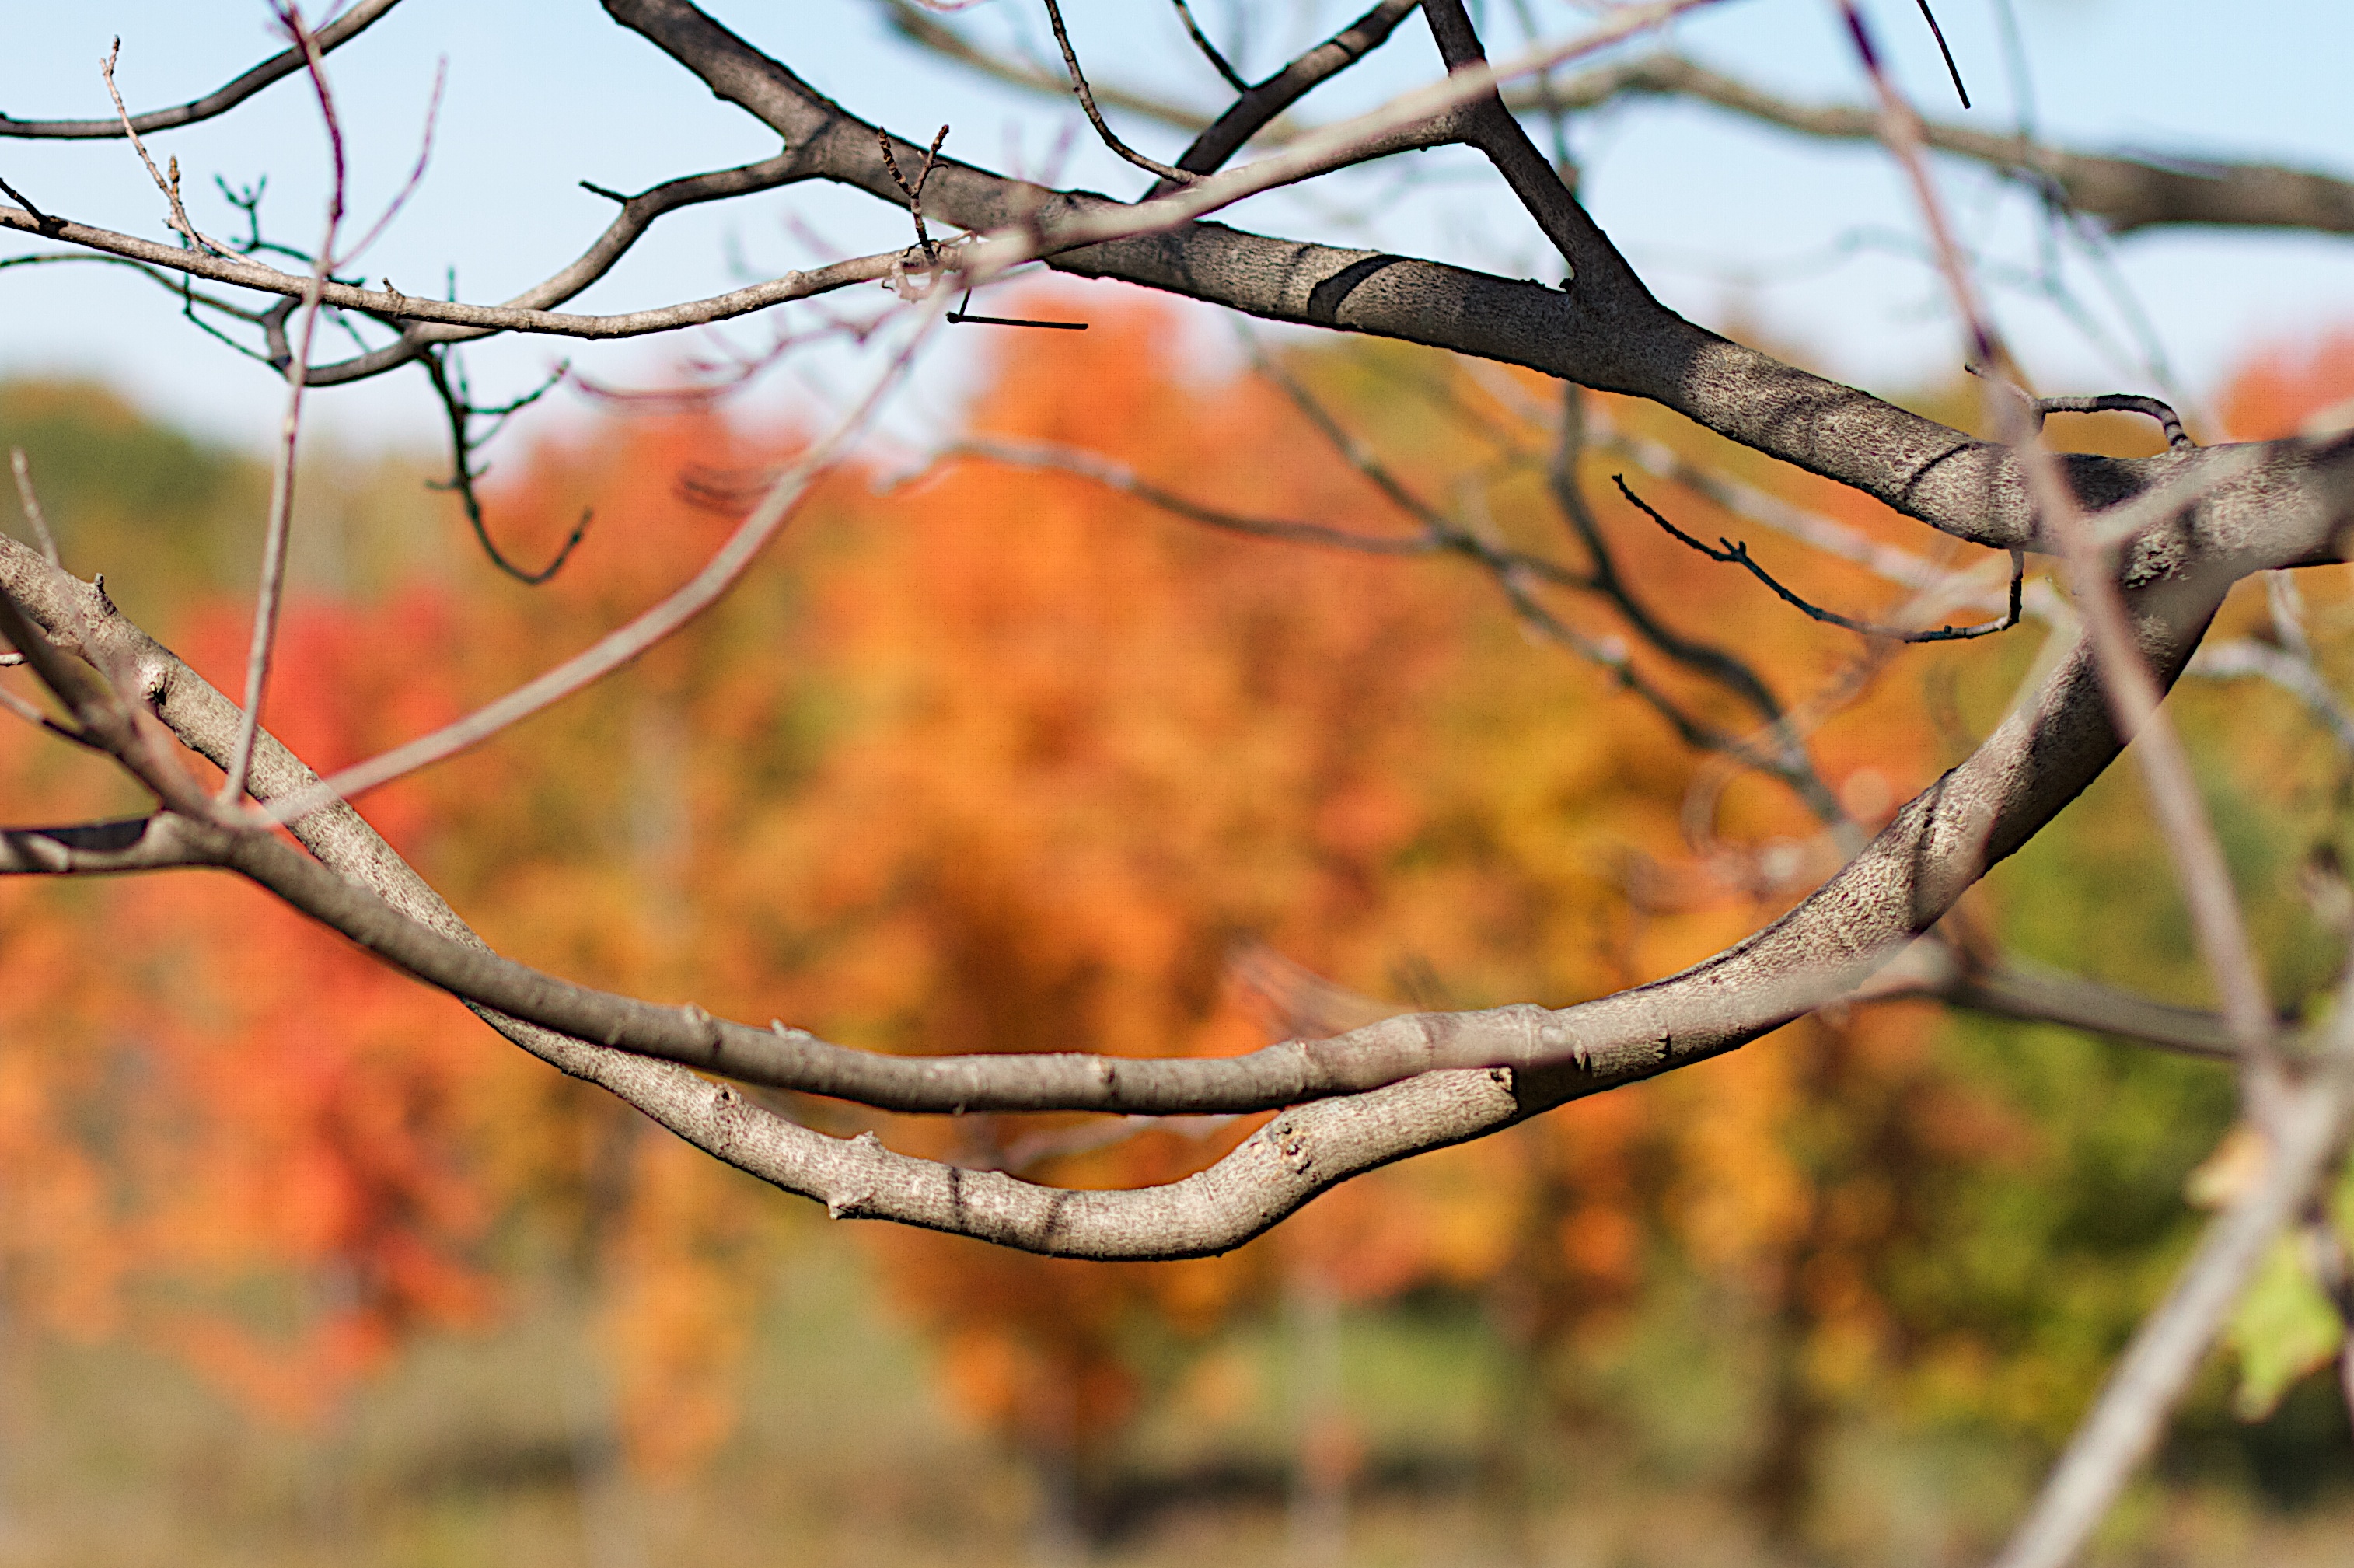
tree, nature, branch, plant, sunlight, leaf, flower, wildlife, spring, autumn, flora, season, twig, woody plant